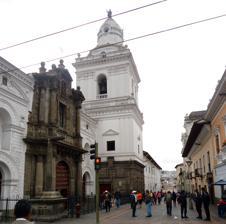
Building: Church and convent of San Agustín, Quito
Country: Ecuador
Year built: 1617
Church of San Agustín The Church and convent of San Agustín is a Catholic temple run by the Augustinian Order located in the Historic Center of Quito, Ecuador . The complex of the temple and convent is located on calle Chile, between Guayaquil and Flores. Building The site was assigned to the Augustinian order in 1573, when they began construction of the convent, although the church would only be built between 1606 and 1617 by Juan del Corral , based on the plans designed by the architect Francisco Becerra in 1581, who also worked on the design of the Church of Santo Domingo . Details of the main portal reveal the Neoclassical style printed by Diego de Escarza, in which Spanish and Amerindian decorative elements stand out. The bell tower reaches a height of 37 meters and inside it the same bells placed there in the 17th century. The convent built in the 16th century, which has a separate entrance on the eastern side of the façade, forms a single architectural complex together with the temple and a small atrium with a stone cross on the corner diametrically opposite the latter's entrance. The cloister was completed in the middle of the 17th century. Inside the cloisters there are gardens and a large session hall called the Chapter House, which was only conceived in the 18th century, and where the Act of the Governing Board of 1809 was signed and there the first cry of freedom was given. Art pieces Painting name Artist Date Conversion of Saint Augustine Beneath the Fig Tree (Conversión de San Agustín Debajo de la Higuera) Miguel de Santiago 17th century On its main altar hangs an enormous painting, the work of Miguel de Santiago, in the 17th century, called "The Triumph of Saint Augustine". Gallery Floor plan of the church Church of San Agustín in 1950 Chapter house of the Convent of San Agustín in 1950. Reredos of the chapter house of the convent in 1950. Portal of the convent in 1922 Main portal and door Reredos of the chapter house Detail Reredos Interior Cloister Saint Augustine appears to the Duke of Mantua , by Miguel de Santiago (17th century) See also List of buildings in Quito References